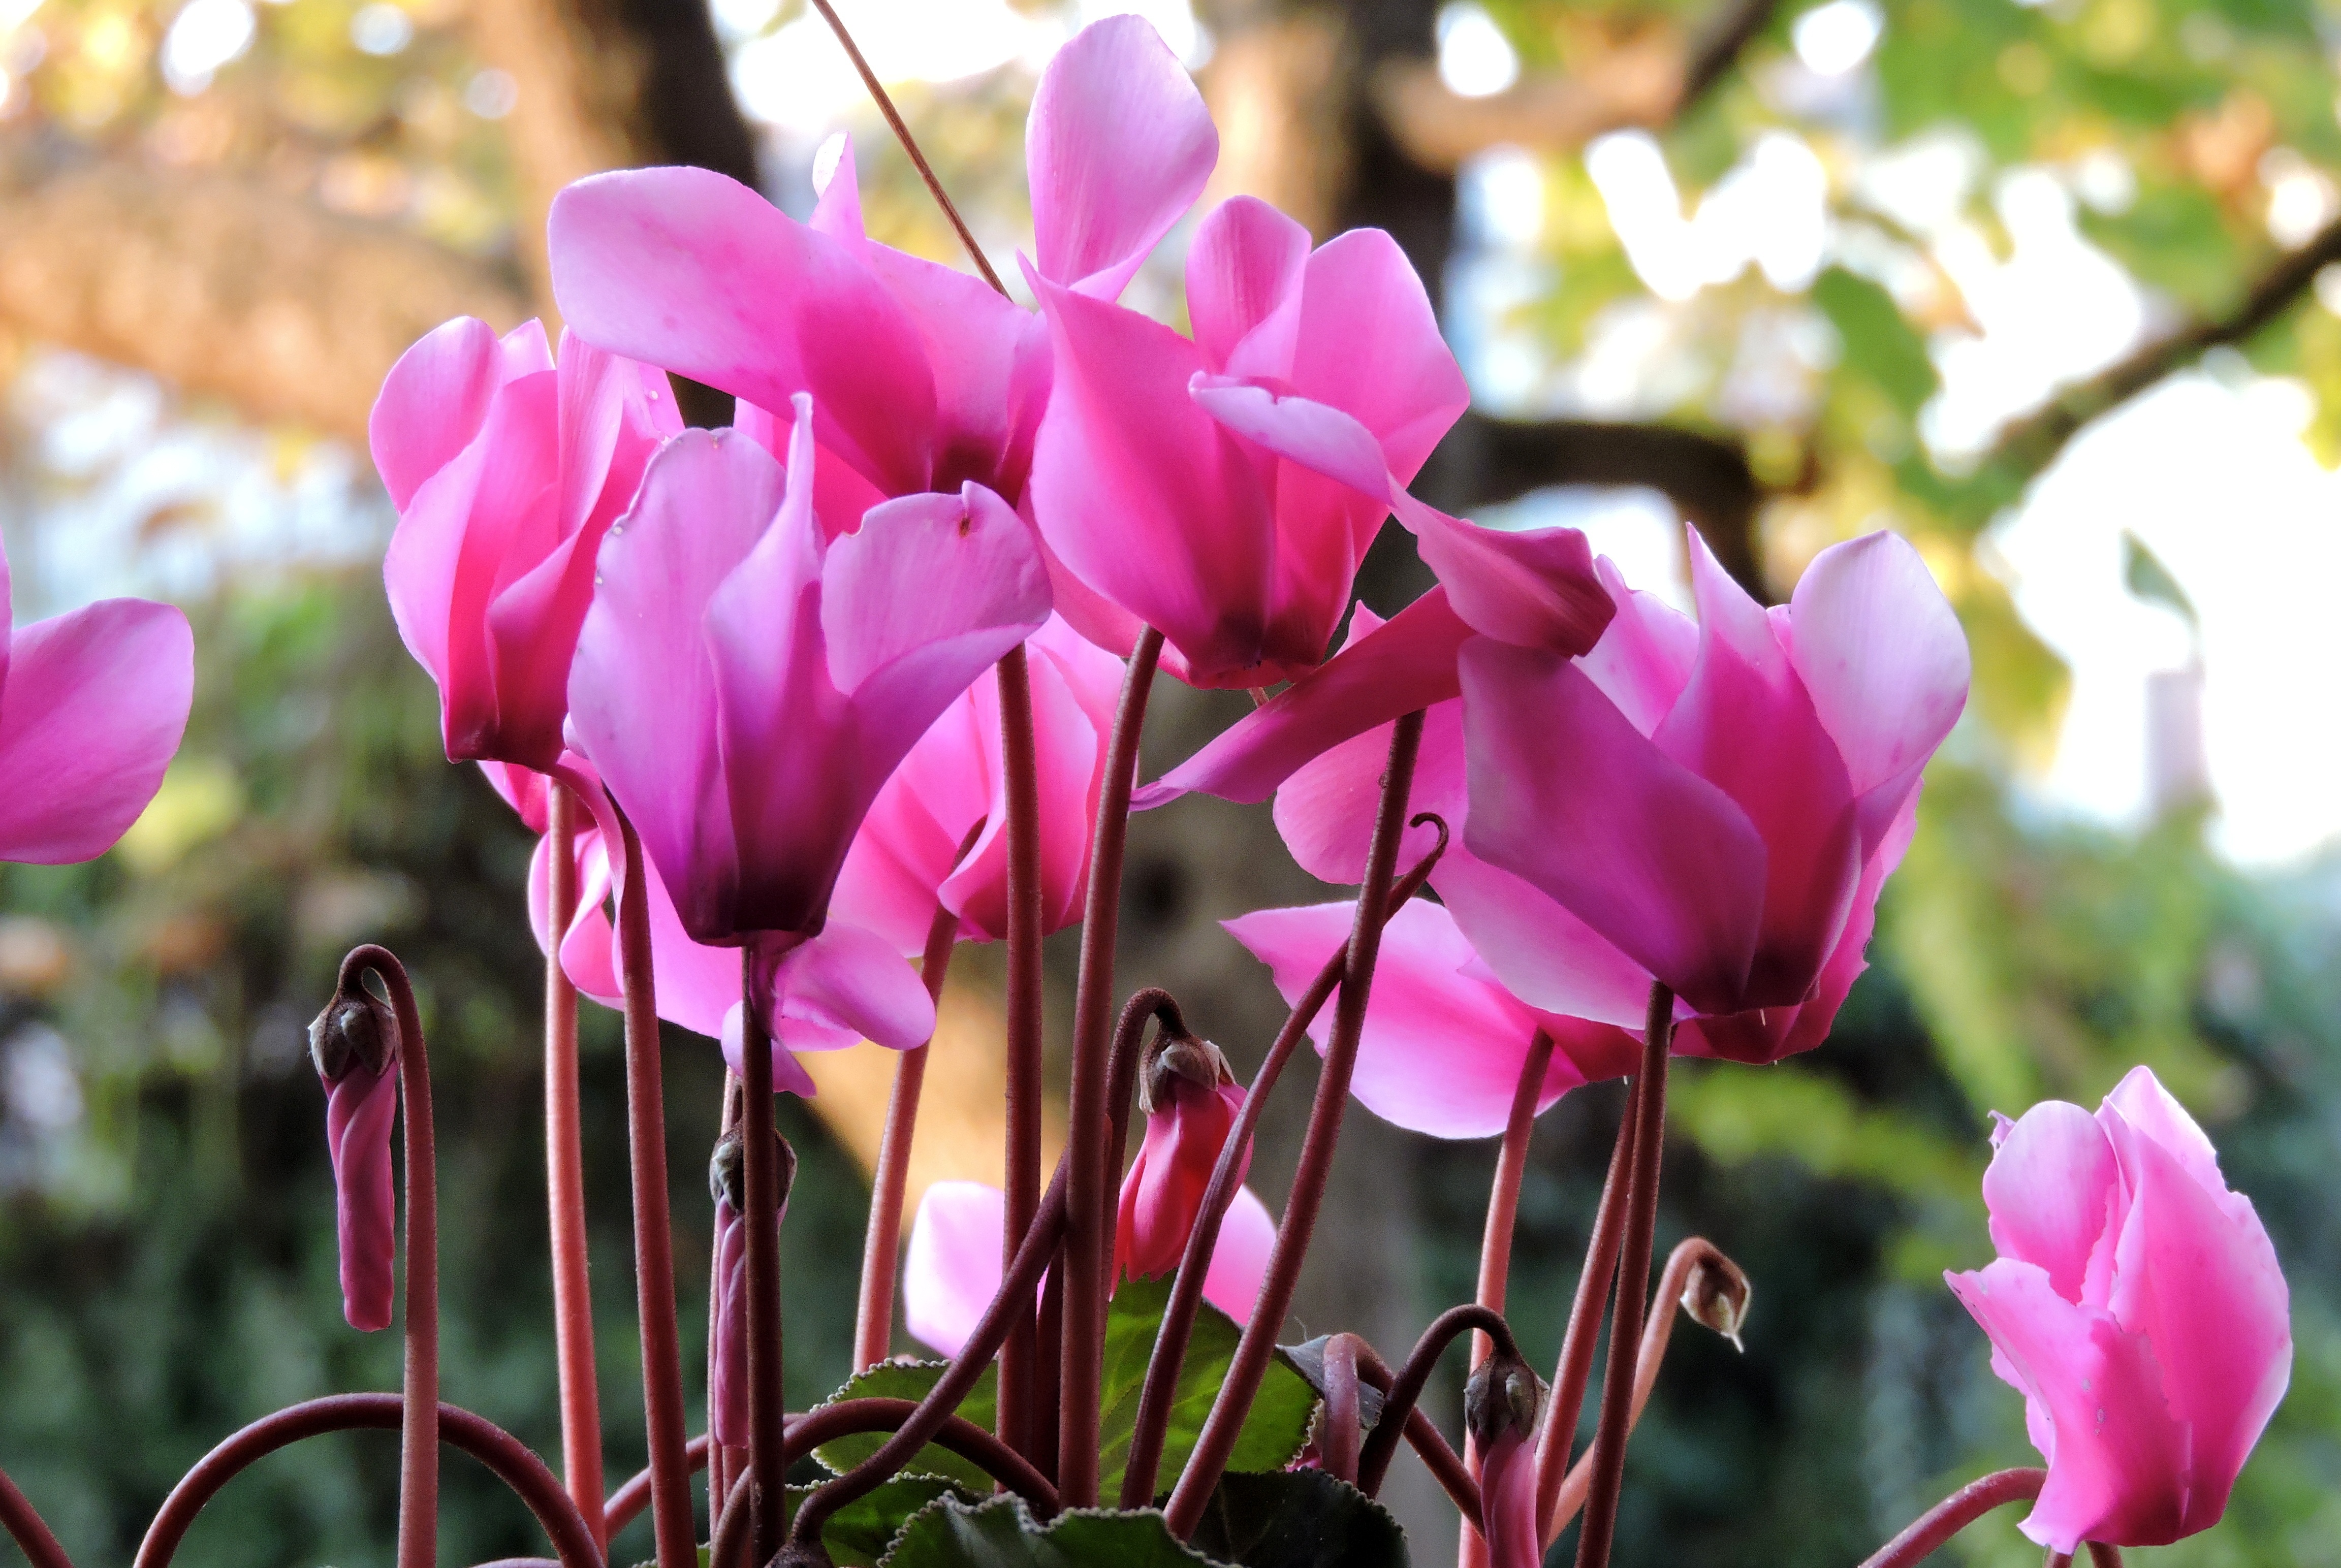
nature, blossom, plant, flower, petal, botany, pink, flora, cyclamen, flowering plant, land plant